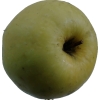
Label: Apple 13